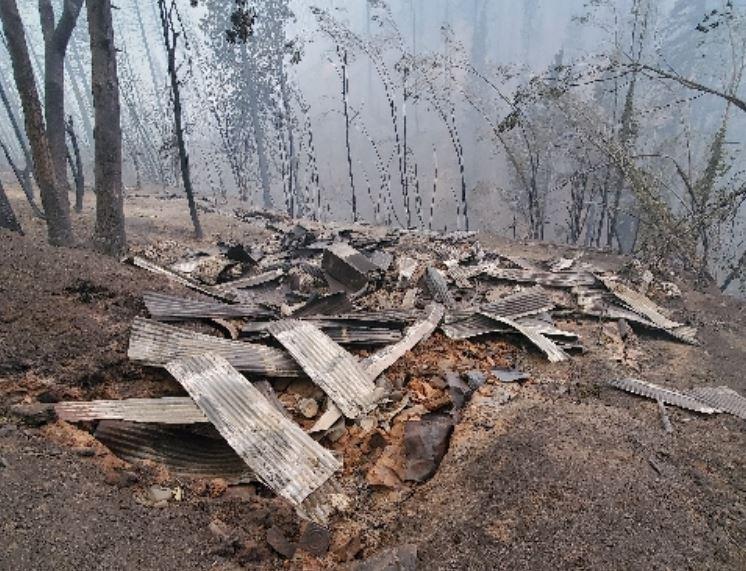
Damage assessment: destroyed